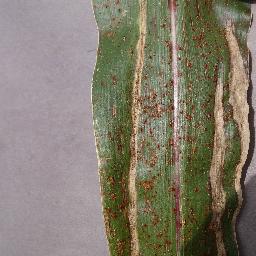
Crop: corn
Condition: (maize)_northern_blight